Shake It Up (American TV series)

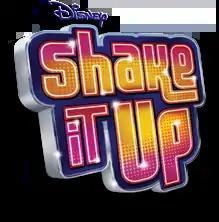

Shake It Up is an American sitcom that originally aired on Disney Channel from November 7, 2010, to November 10, 2013. Created by Chris Thompson and starring Bella Thorne and Zendaya, the show follows the adventures of CeCe Jones (Bella Thorne) and Rocky Blue (Zendaya) as they star as background dancers on a local show, "Shake It Up Chicago". It also chronicles their misadventures on and off-set and their troubles and rising social status at school. Davis Cleveland, Roshon Fegan, Adam Irigoyen, Kenton Duty, and Caroline Sunshine play other main characters in the series. The show's original concept was for Disney to create a female buddy comedy with a dance aspect.